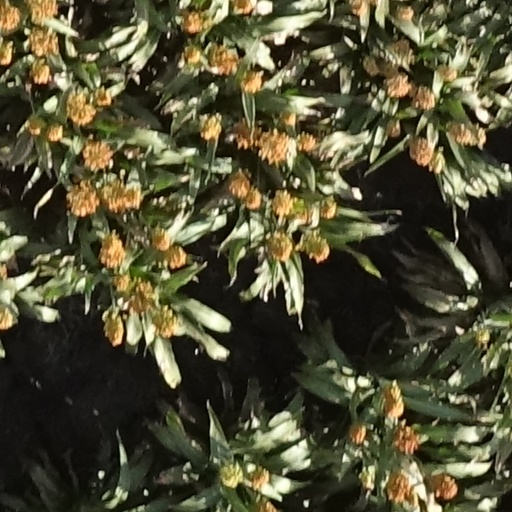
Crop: sorghum